Disaster Prevention Day

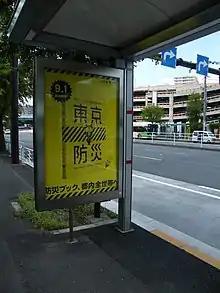
A bus stop in Shinonome, Tokyo, with a poster for Disaster Prevention Day in September 2015.

In Japan, September 1 is . This day commemorates the 1923 Great Kantō earthquake and is a day on which disaster preparations are taken nationwide, especially in the Kantō region.